Carya cordiformis

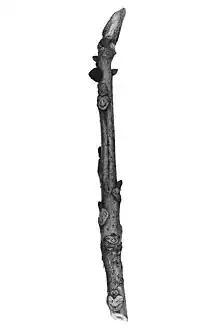
Twig of a bitternut

It is a large deciduous tree, growing up to tall (exceptionally to ), with a trunk up to diameter. The leaves are long, pinnate, with 7–11 leaflets, each leaflet lanceolate, long, with the apical leaflets the largest but only slightly so. The flowers are small wind-pollinated catkins, produced in spring. The fruit is a very bitter nut, long with a green four-valved cover which splits off at maturity in the fall, and a hard, bony shell. Another identifying characteristic is its bright sulfur-yellow winter bud.